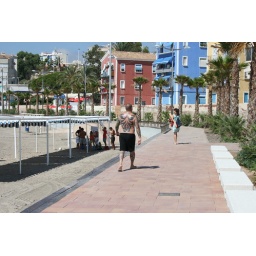
spotted this guy walking along the paseo de maritimo in Villajoyosa, big tattoo on a very big guy.